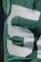
Number: 5